Periplus of the Erythraean Sea

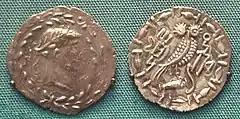
Coin of the Himyarite Kingdom, southern coast of the Arabian Peninsula, in which ships stopped when passing between Egypt and India. This is an imitation of a coin of Augustus, 1st century

Ships from Himyar regularly travelled the East African coast. The "Periplus of the Erythraean Sea" describes the trading empire of Himyar and Saba, regrouped under a single ruler, "Charibael" (probably Karab'il Watar Yuhan'em II), who is said to have been on friendly terms with Rome: